Baird ministry (2015–2017)

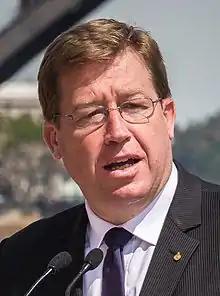

The Second Baird ministry was the 95th ministry of the Government of New South Wales, and was led by Mike Baird, the state's 44th Premier. It is the second and subsequent of two occasions when Baird served as Premier.